List of 2019–20 NBA season transactions

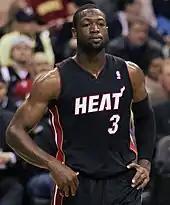
Dwyane Wade with the Miami Heat

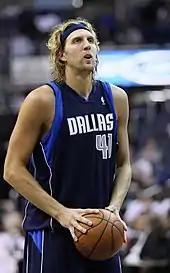
Dirk Nowitzki with the Dallas Mavericks

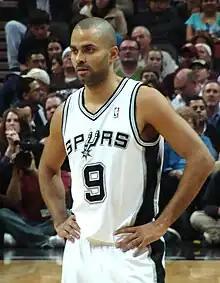
Tony Parker with the San Antonio Spurs

Starting this season, the NBA's free agency period began on June 30 at 6 p.m. EST instead of on July 1 at midnight like in prior seasons.